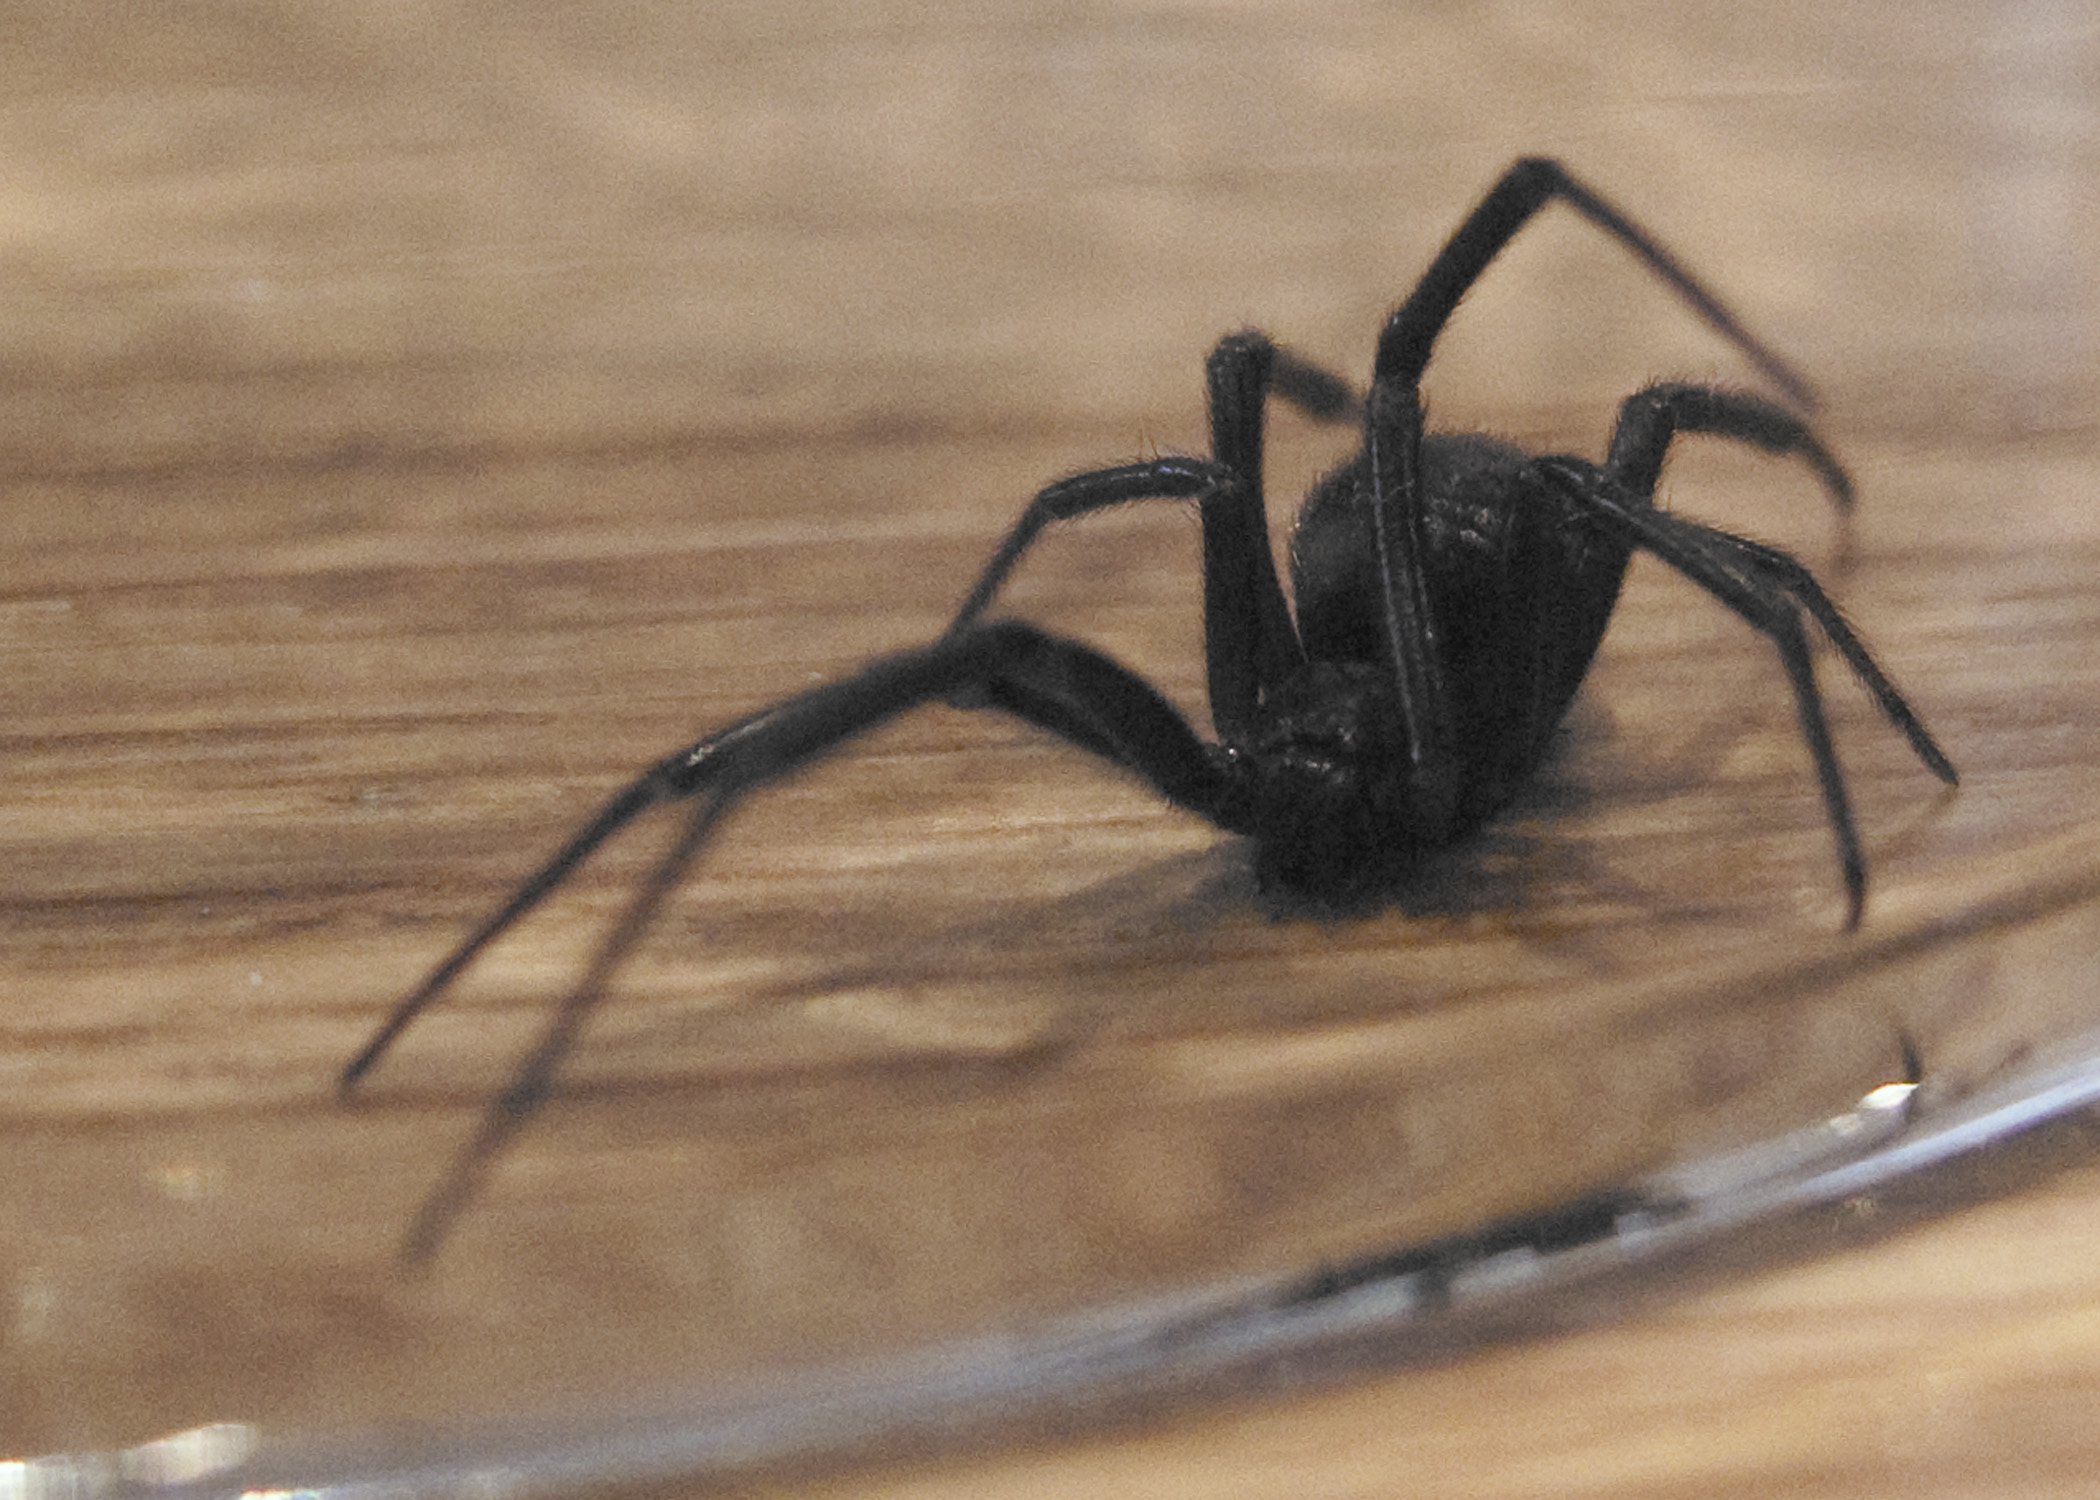
fauna, invertebrate, close up, spider, arachnid, sacramento, macro photography, arthropod